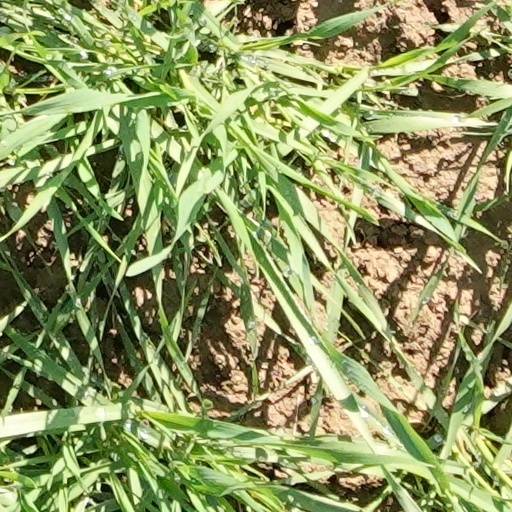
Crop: wheat